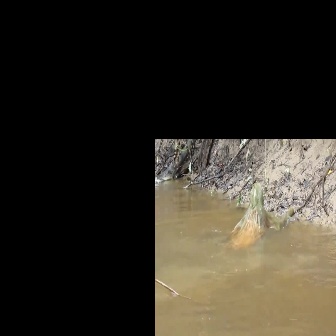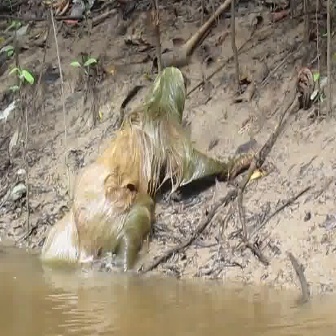
  Please identify the target specified by the bounding box [208,181,294,267] in the first image and locate it in the second image. Return the coordinates in [x_min,y_min,x_max,y_max] format.
Answer: [30,65,253,288]